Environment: real
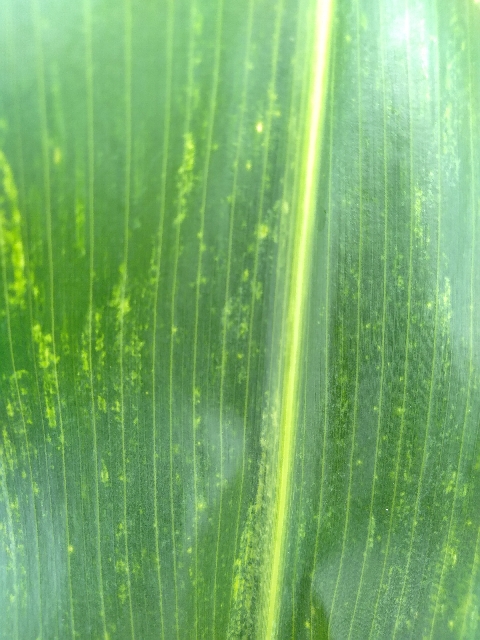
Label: lethal_necrosis